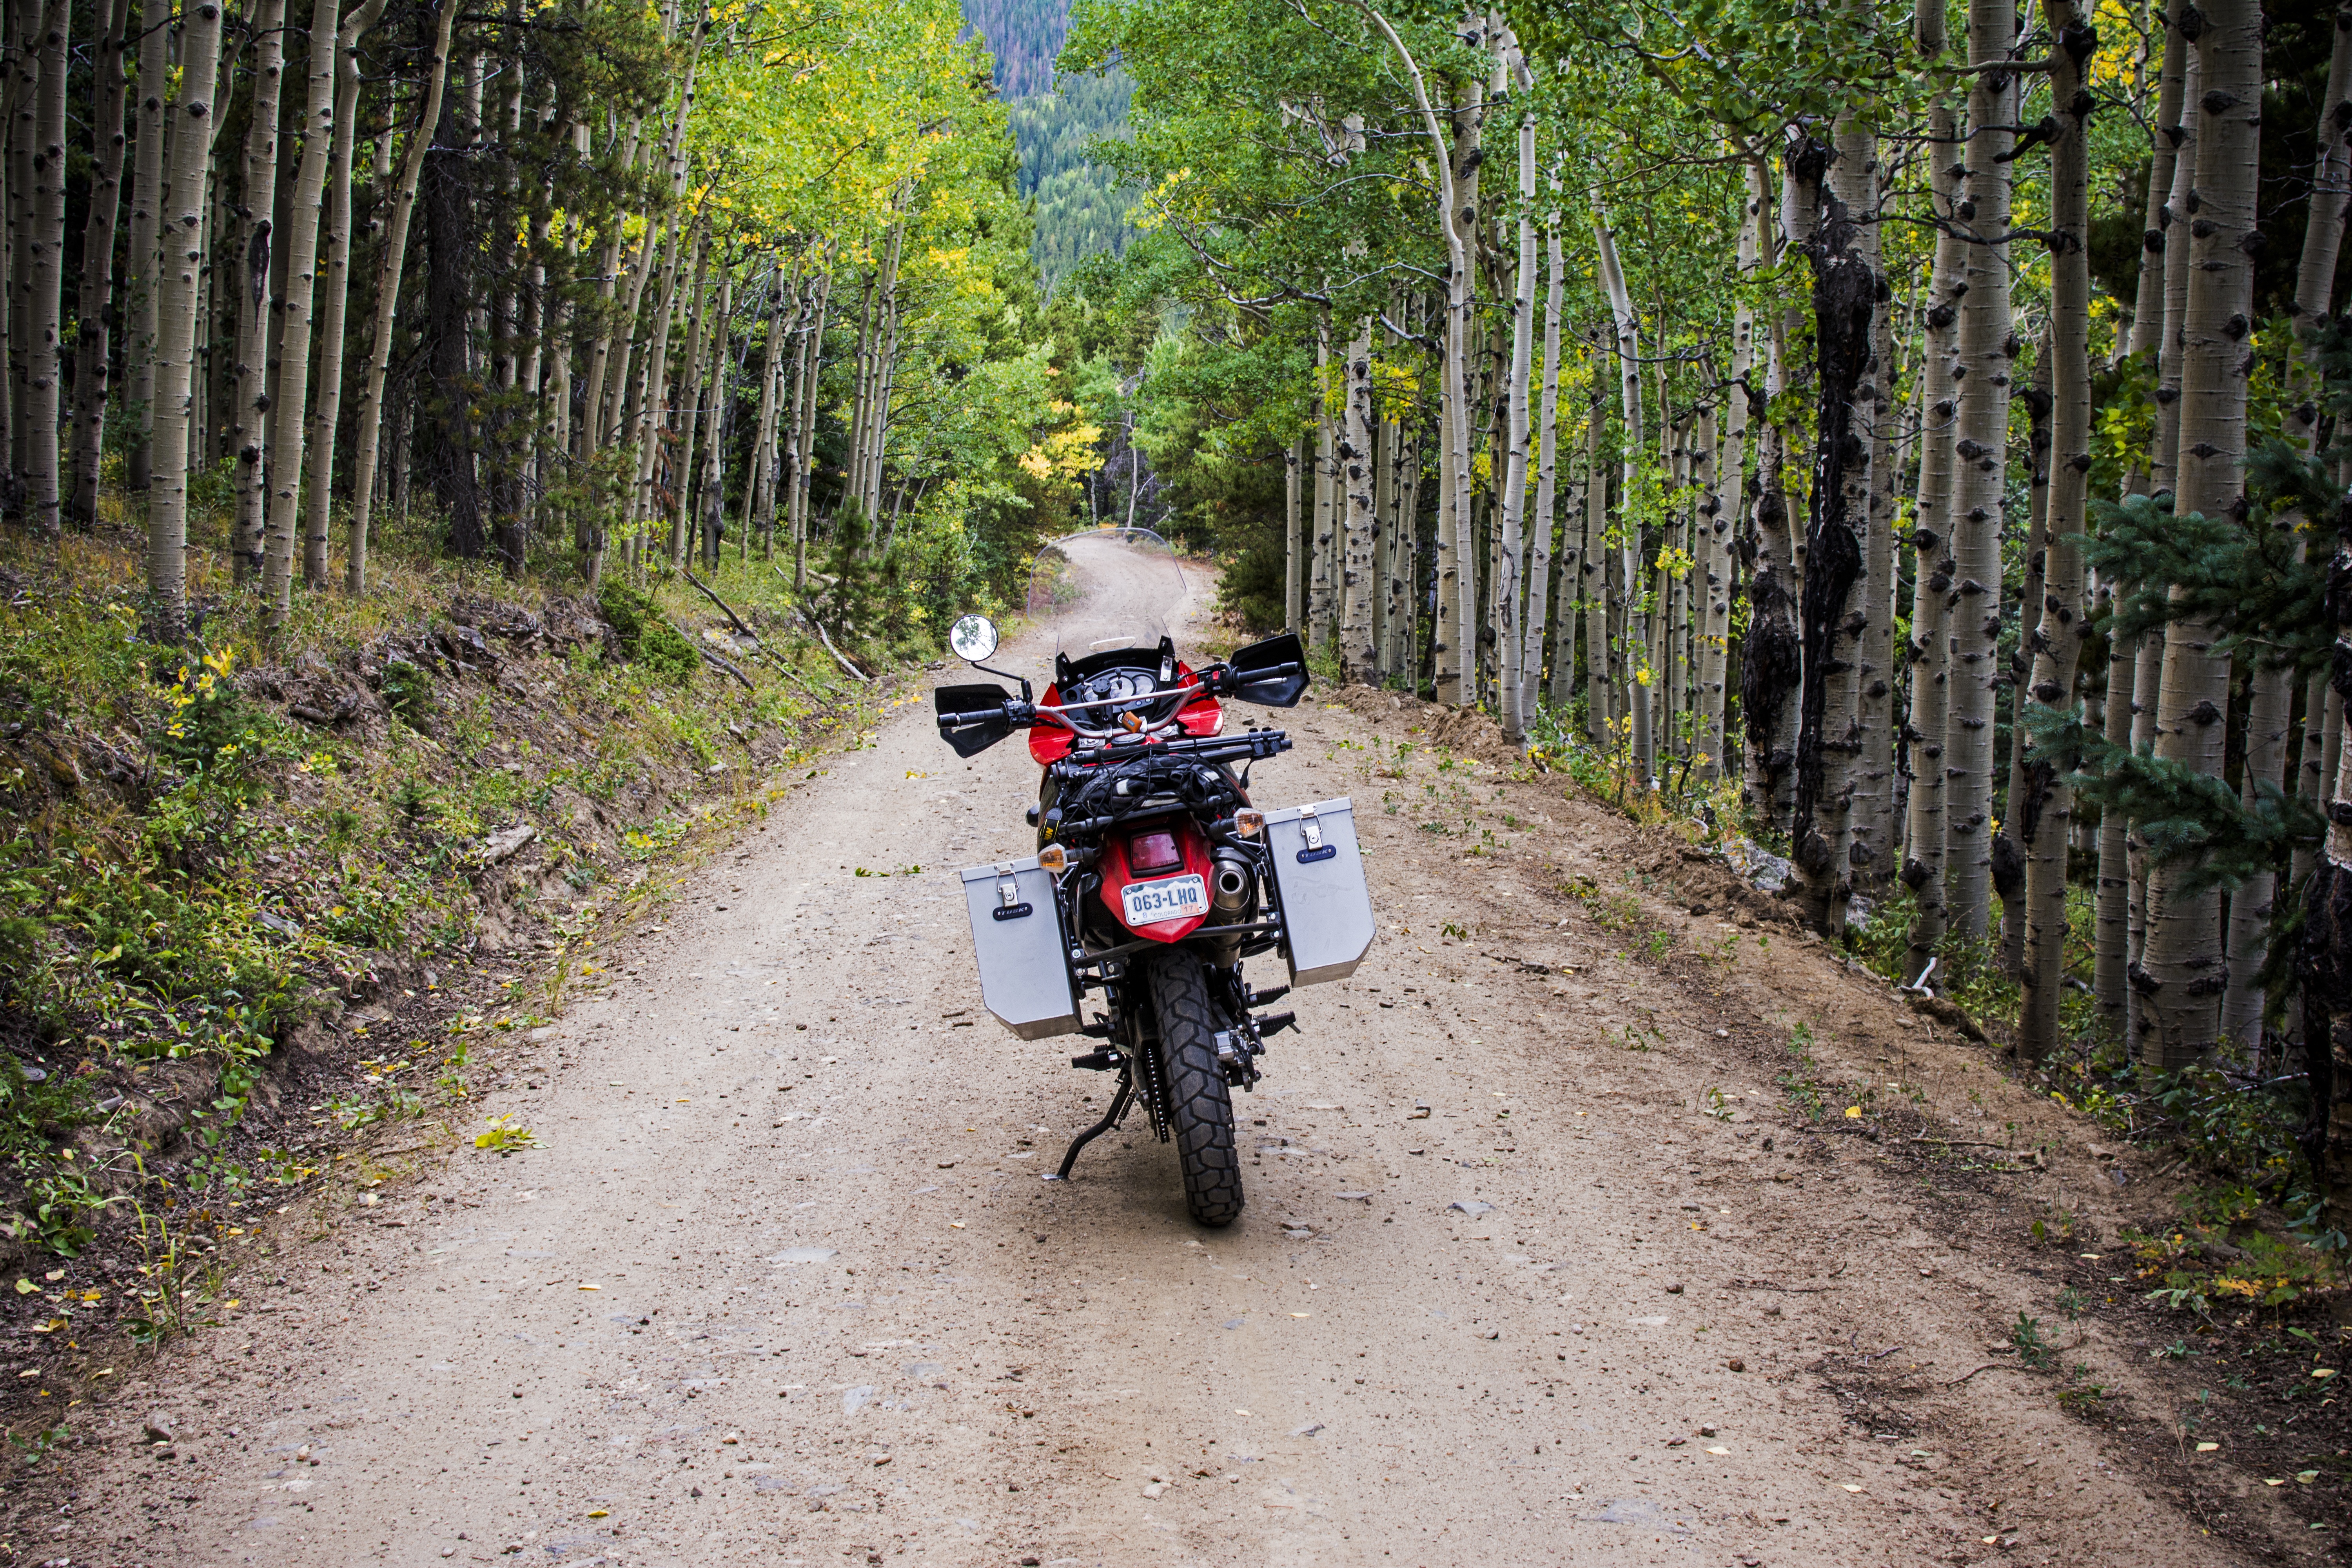
road, trail, fall, adventure, bicycle, dirt road, vehicle, motorcycle, soil, sports equipment, mountain bike, trees, cycling, woods, aspen, fall foliage, freeride, mountain biking, dirt bike, aspen trees, downhill mountain biking, off roading